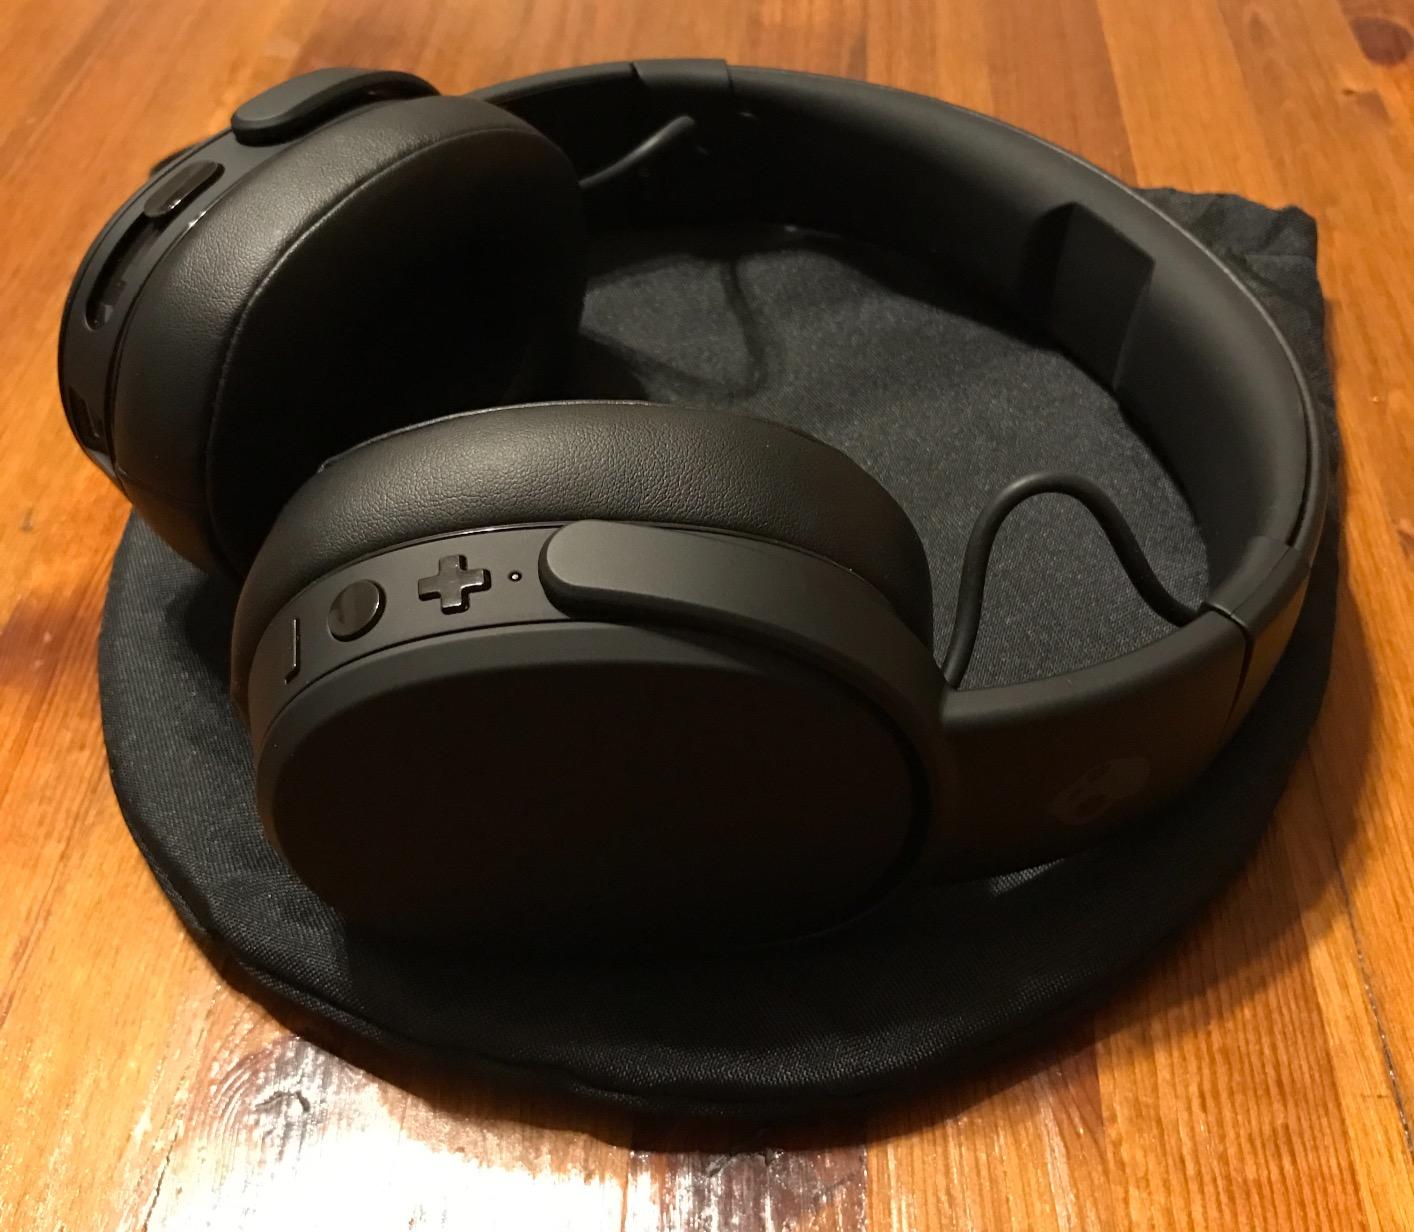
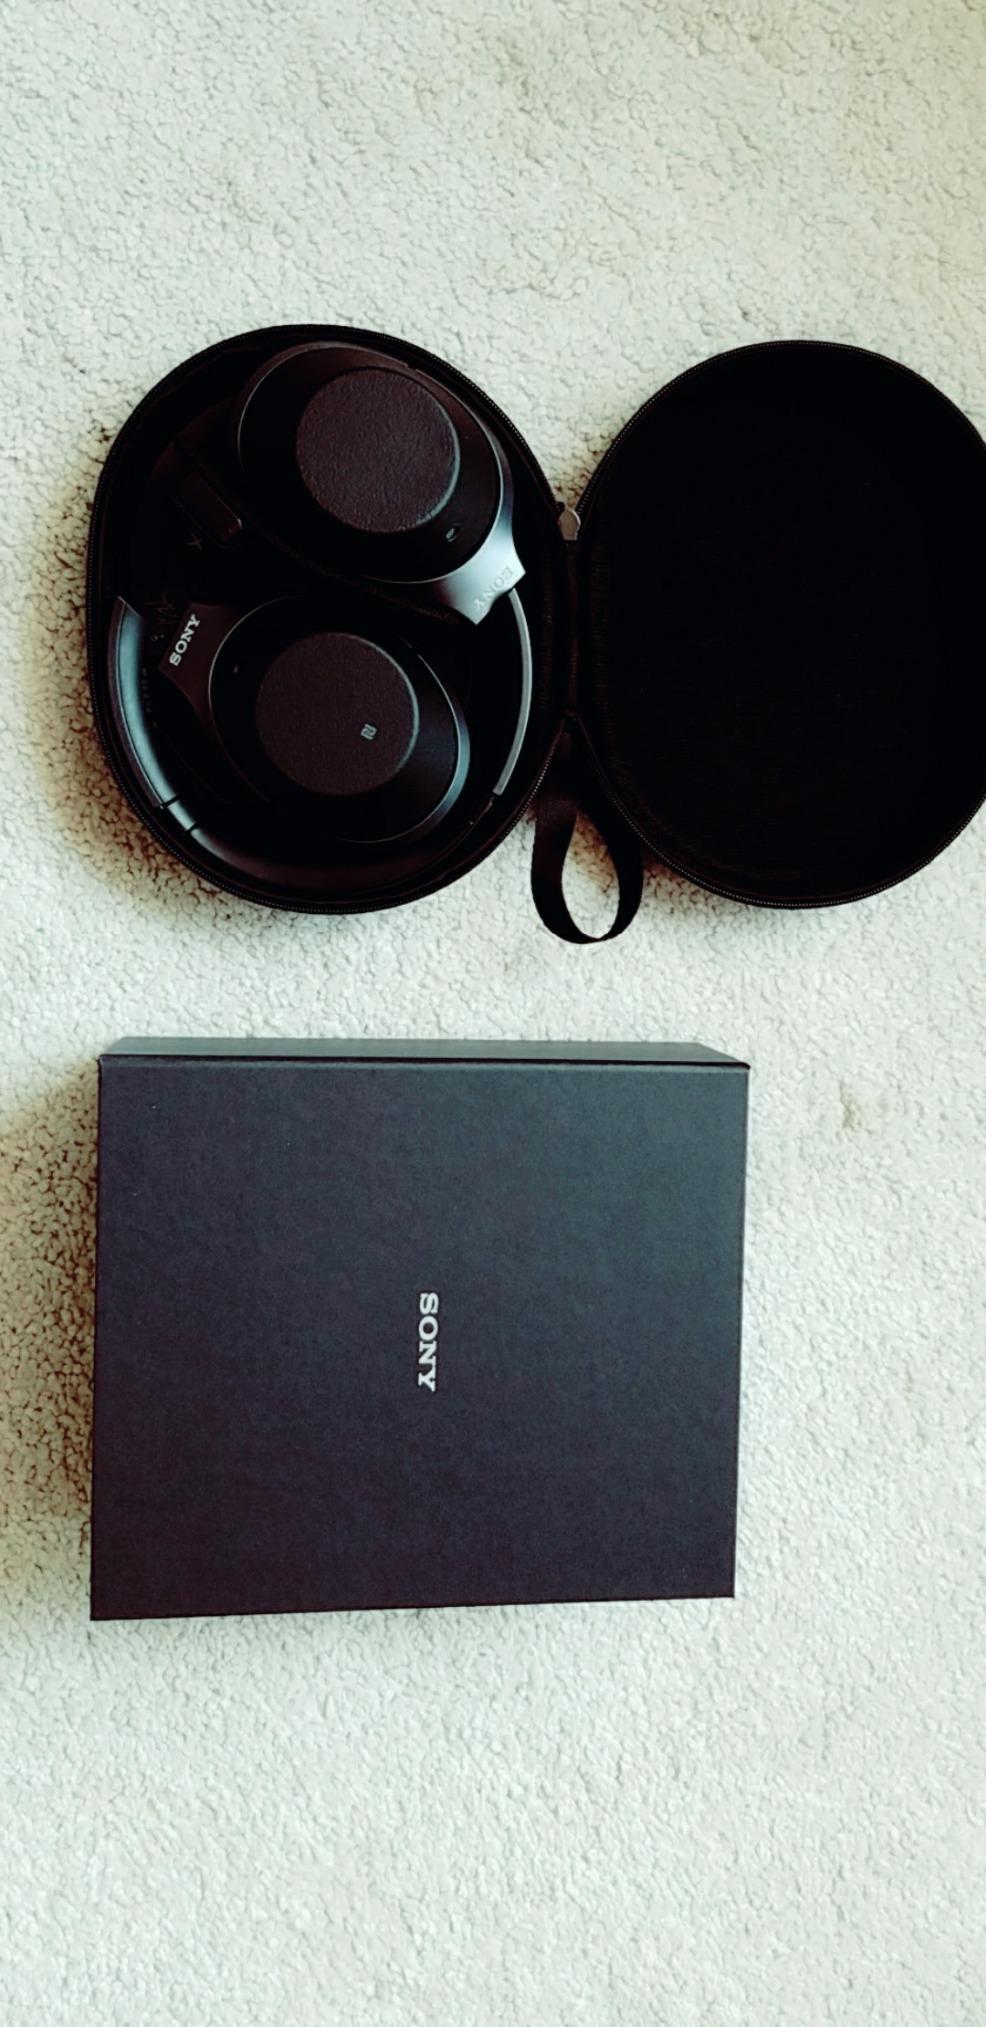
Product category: headphones
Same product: no